Samba

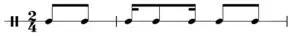
Samba rhythm

Between the end of the 19th century and the beginning of the 20th century, in the context of the First Brazilian Republic, the poor strata of Rio de Janeiro faced serious economic issues related to their survival in the federal capital, such as the imposition of new taxes resulting from the provision of public services (such as electric lighting, water and sewage, modern pavements), new legislation that imposed architectural norms and restrictions for urban buildings, and the prohibition on the exercise of certain professions or economic practices linked to subsistence, especially of the poorest. The situation of this population worsened further with the urban reforms in the center of Rio, whose widening or opening of roads required the destruction of several tenements and popular housing in the region.